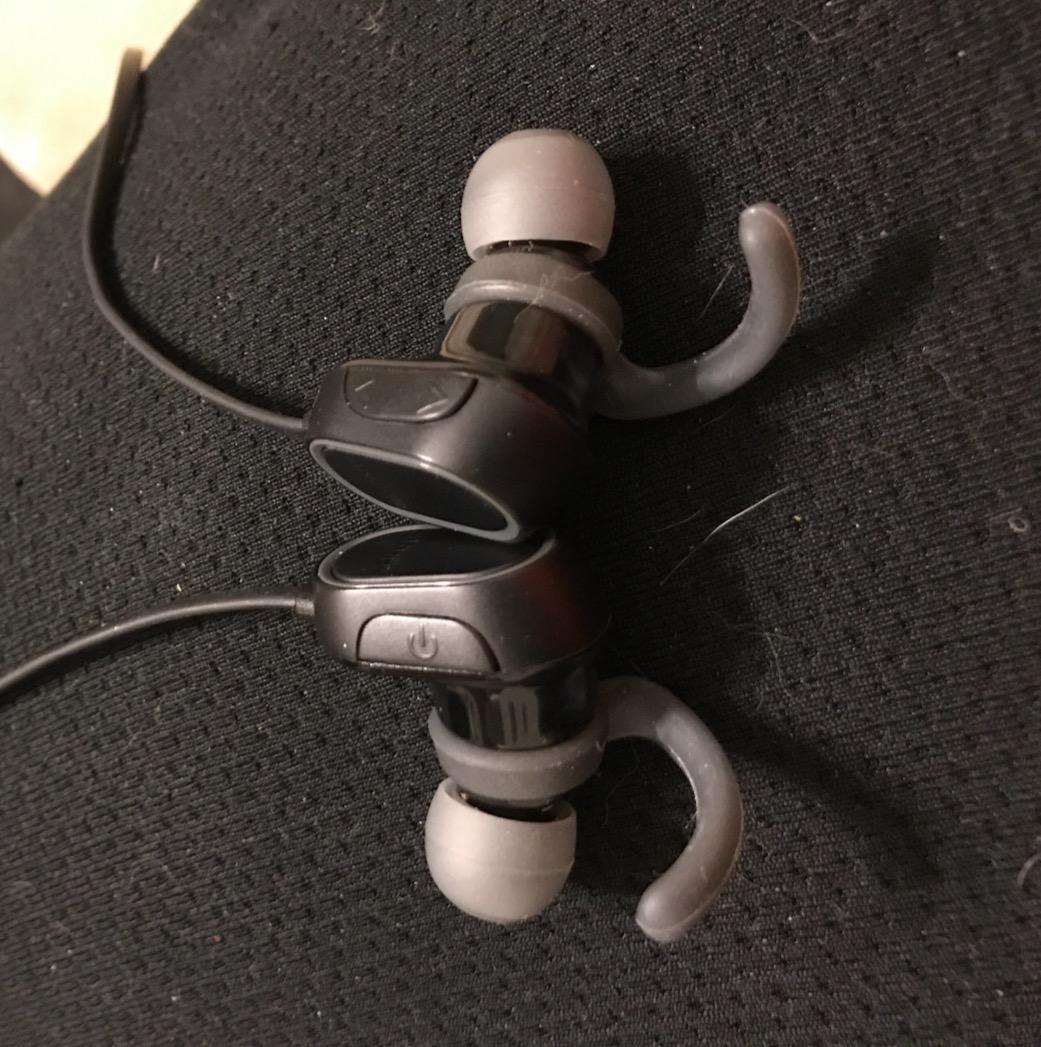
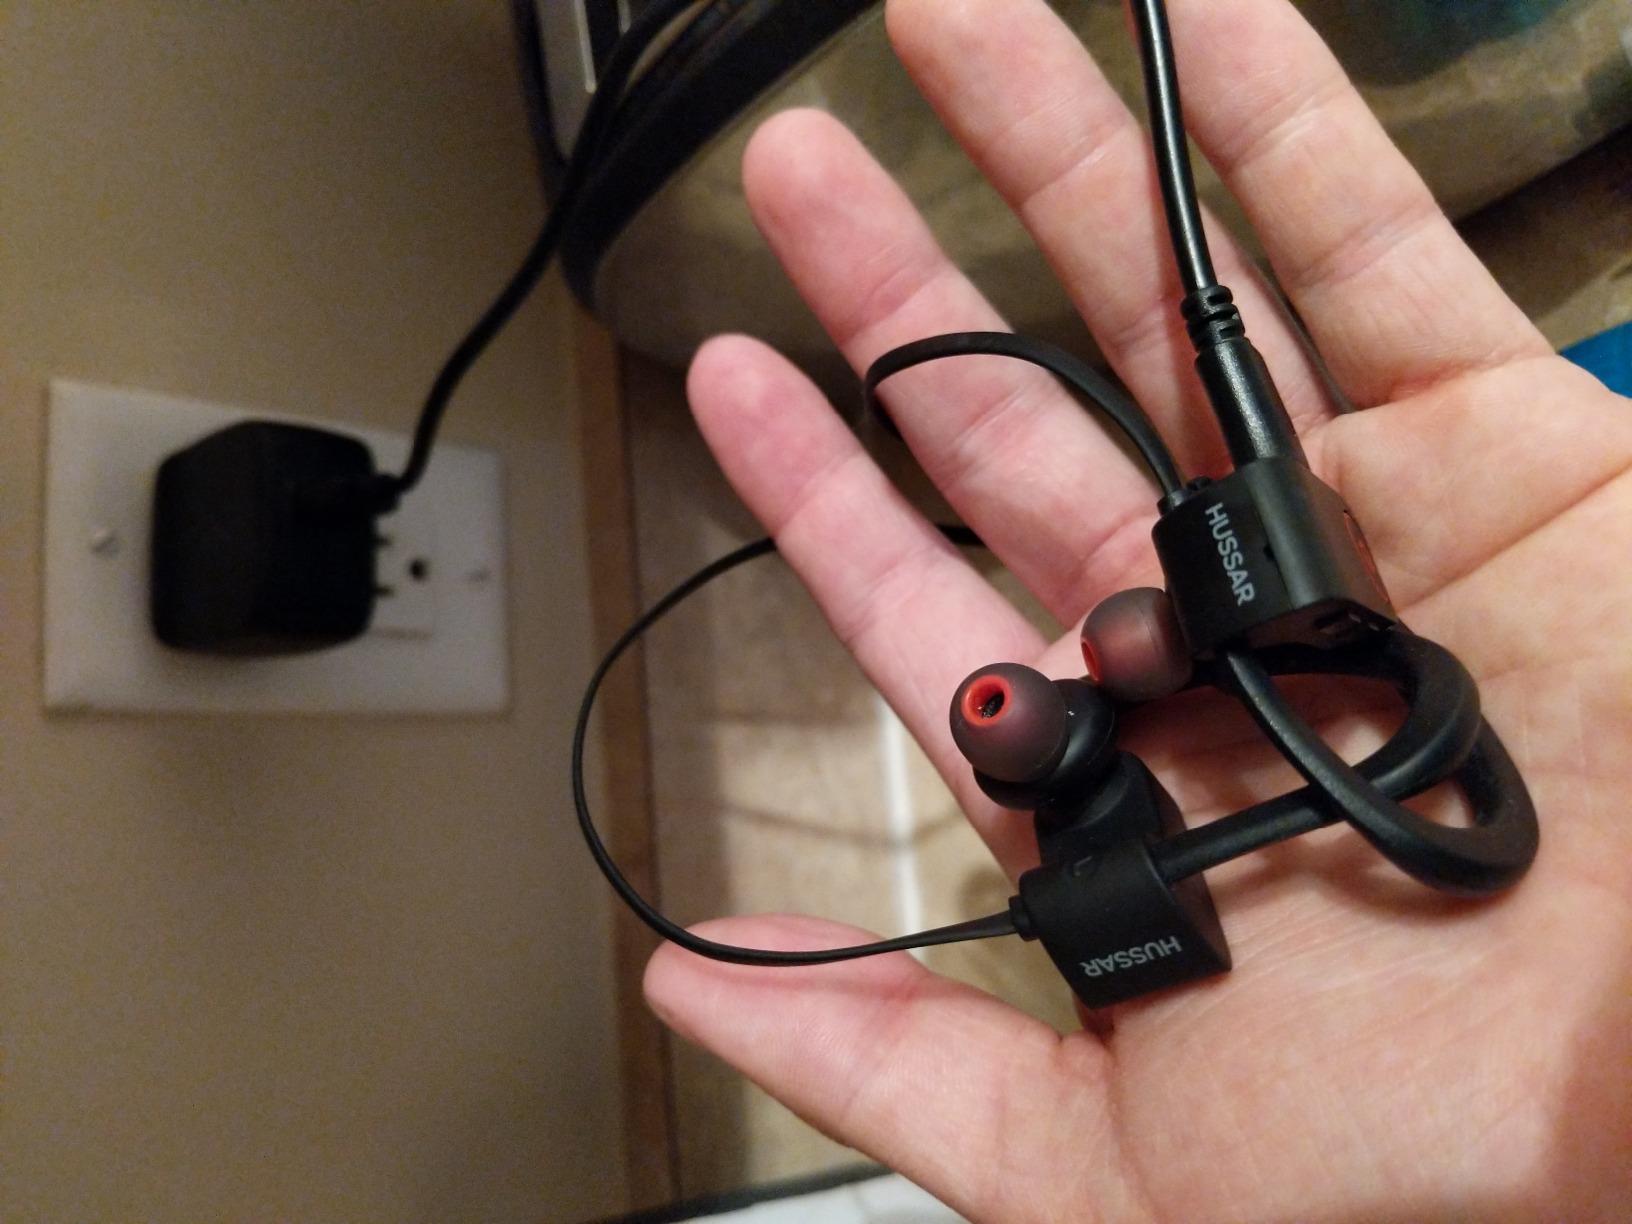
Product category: headphones
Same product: no